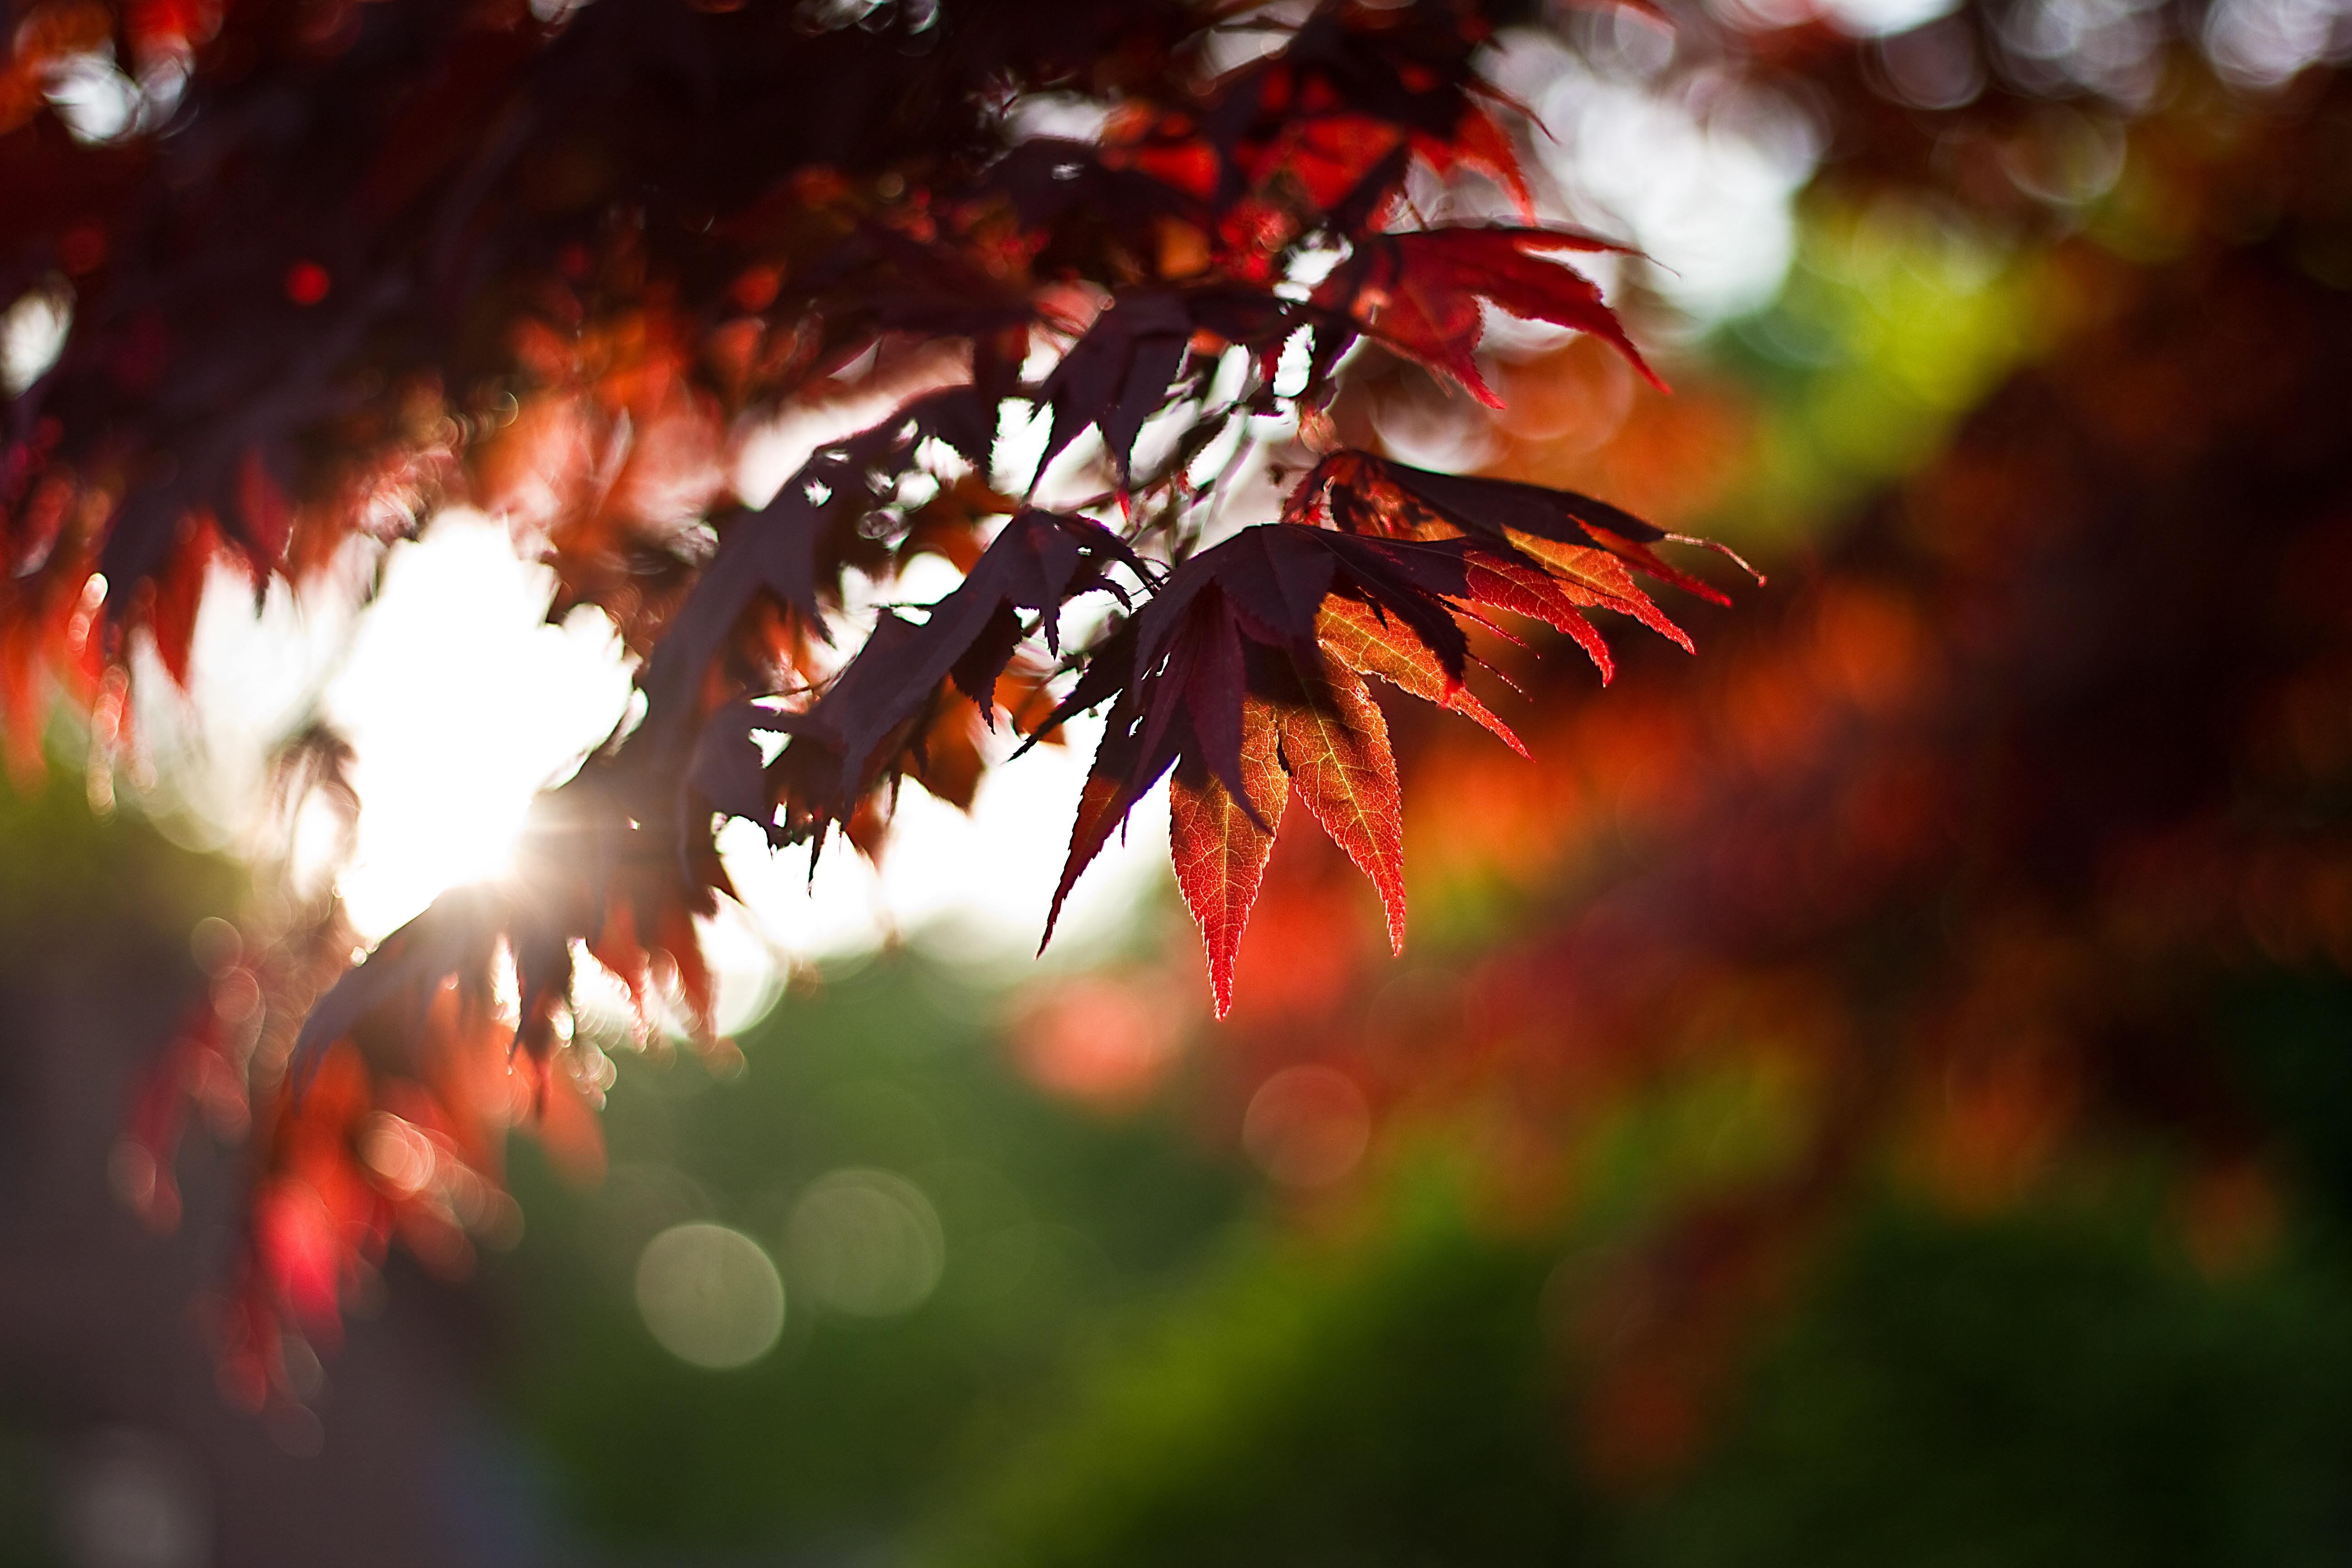
tree, nature, branch, bokeh, plant, sunlight, leaf, fall, flower, petal, foliage, pattern, red, color, autumn, closeup, flora, season, maple, maple tree, maple leaf, leaves, detail, shape, shining, through, macro photography, flowering plant, woody plant, land plant